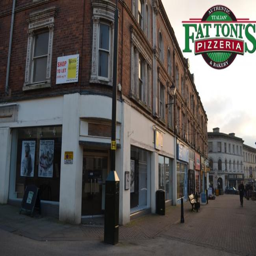
the building is located on the corner